Speranza Motors

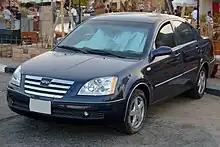
Speranza A516 in Sharm el-Sheikh

Speranza Motors, Ltd is an Egyptian auto manufacturer based in Maadi, Cairo. It is a part of the Daewoo Motor Egypt (DME) which itself belongs to the Aboul Fotouh Group. The factory is located in the 6th of October City.